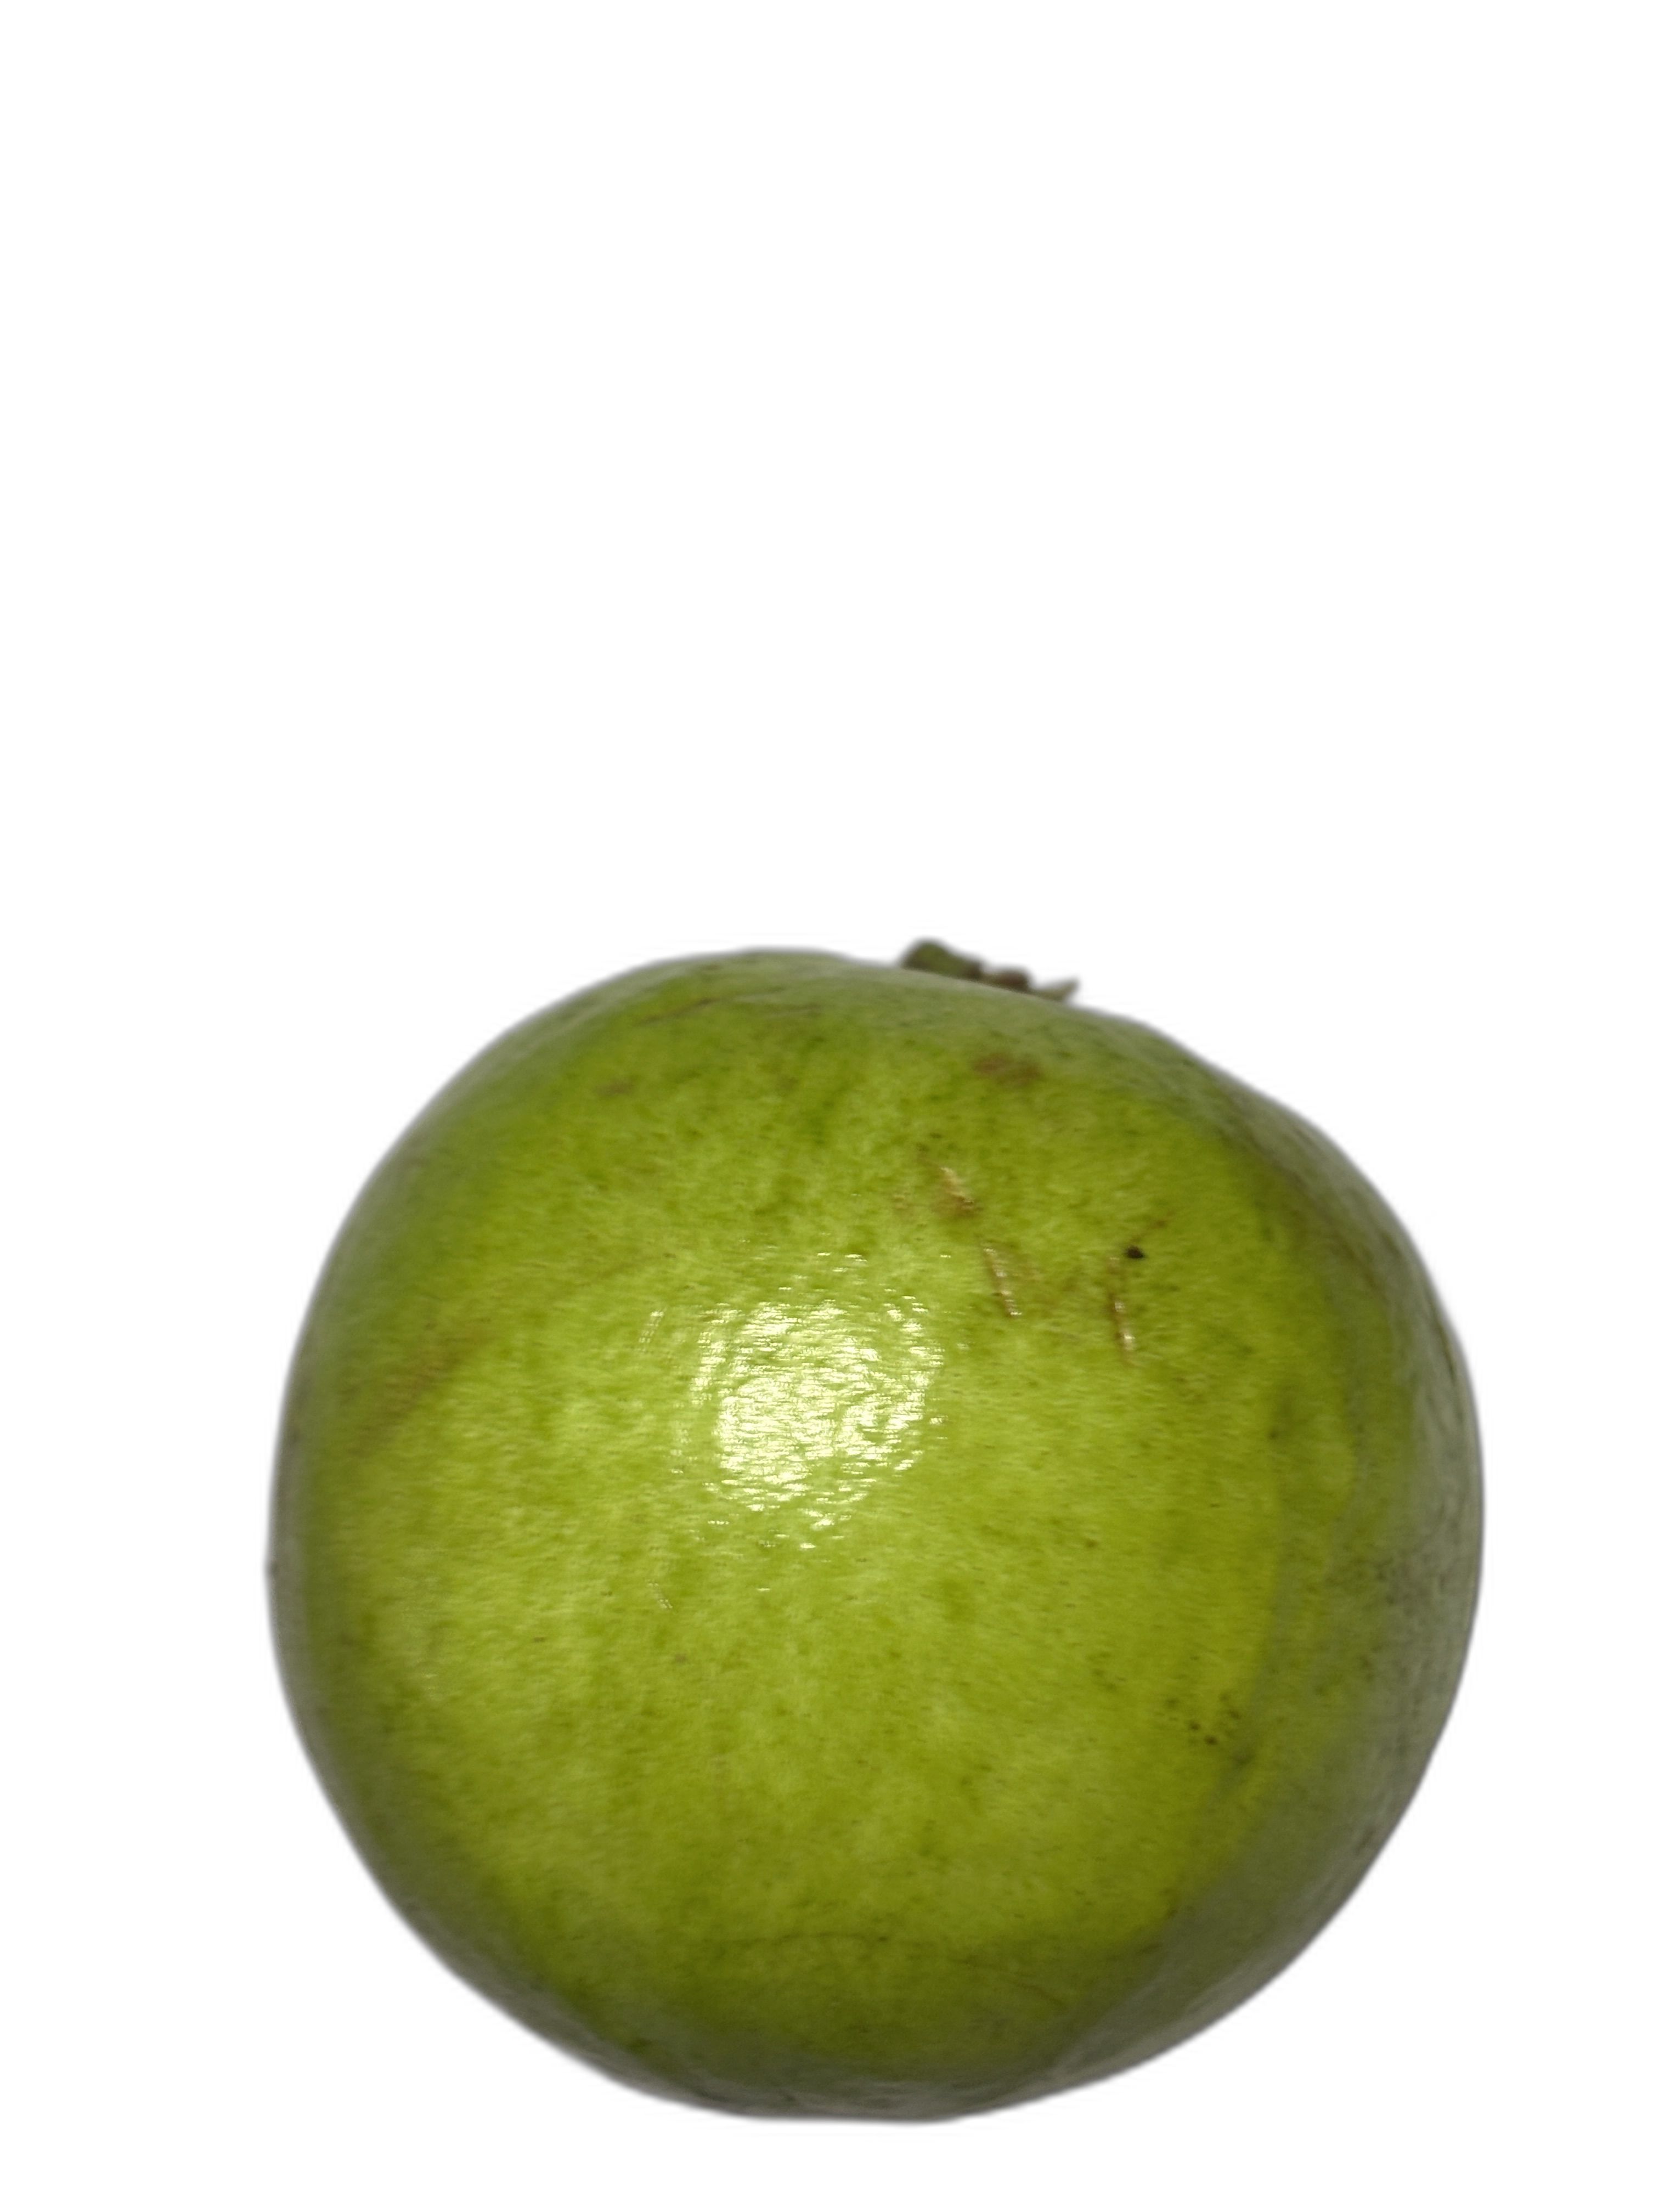
Plant part: fruit
Disease: Healthy